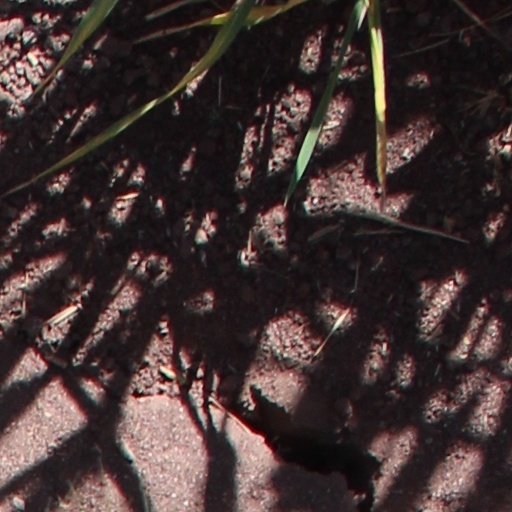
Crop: wheat